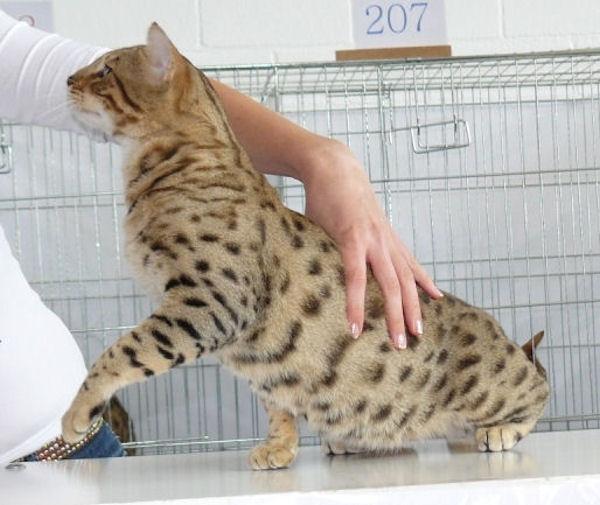
Breed: Bengal